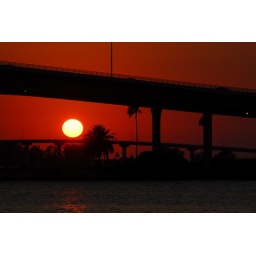
The flocks of birds are visible in large size, under bridge and to the right side.